Cadillac Series 70

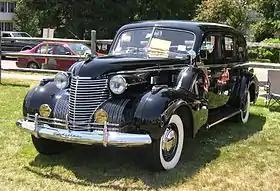
1940 Cadillac Series 75

The Cadillac Series 70 (models 70 and 75) is a full-size V8-powered series of cars that were produced by Cadillac from the 1930s to the 1980s. It replaced the 1935 355E as the company's mainstream car just as the much less expensive Series 60 was introduced. The Series 72 and 67 were similar to the Series 75 but the 72 and 67 were produced on a slightly shorter and longer wheelbase respectively. The Series 72 was only produced in 1940 and the Series 67 was only produced in 1941 and 1942. For much of the postwar era, it was the top-of-the-line Cadillac, and was Cadillac's factory-built limousine offering.